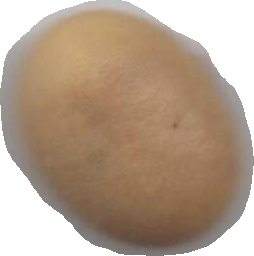
Variety: Anjasmoro